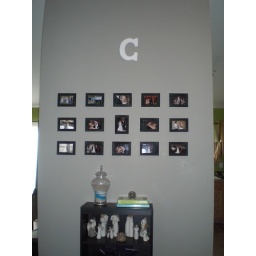
Focal division wall in open floor plan